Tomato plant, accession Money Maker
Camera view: vertical (180 deg); turntable rotation: 330 degrees
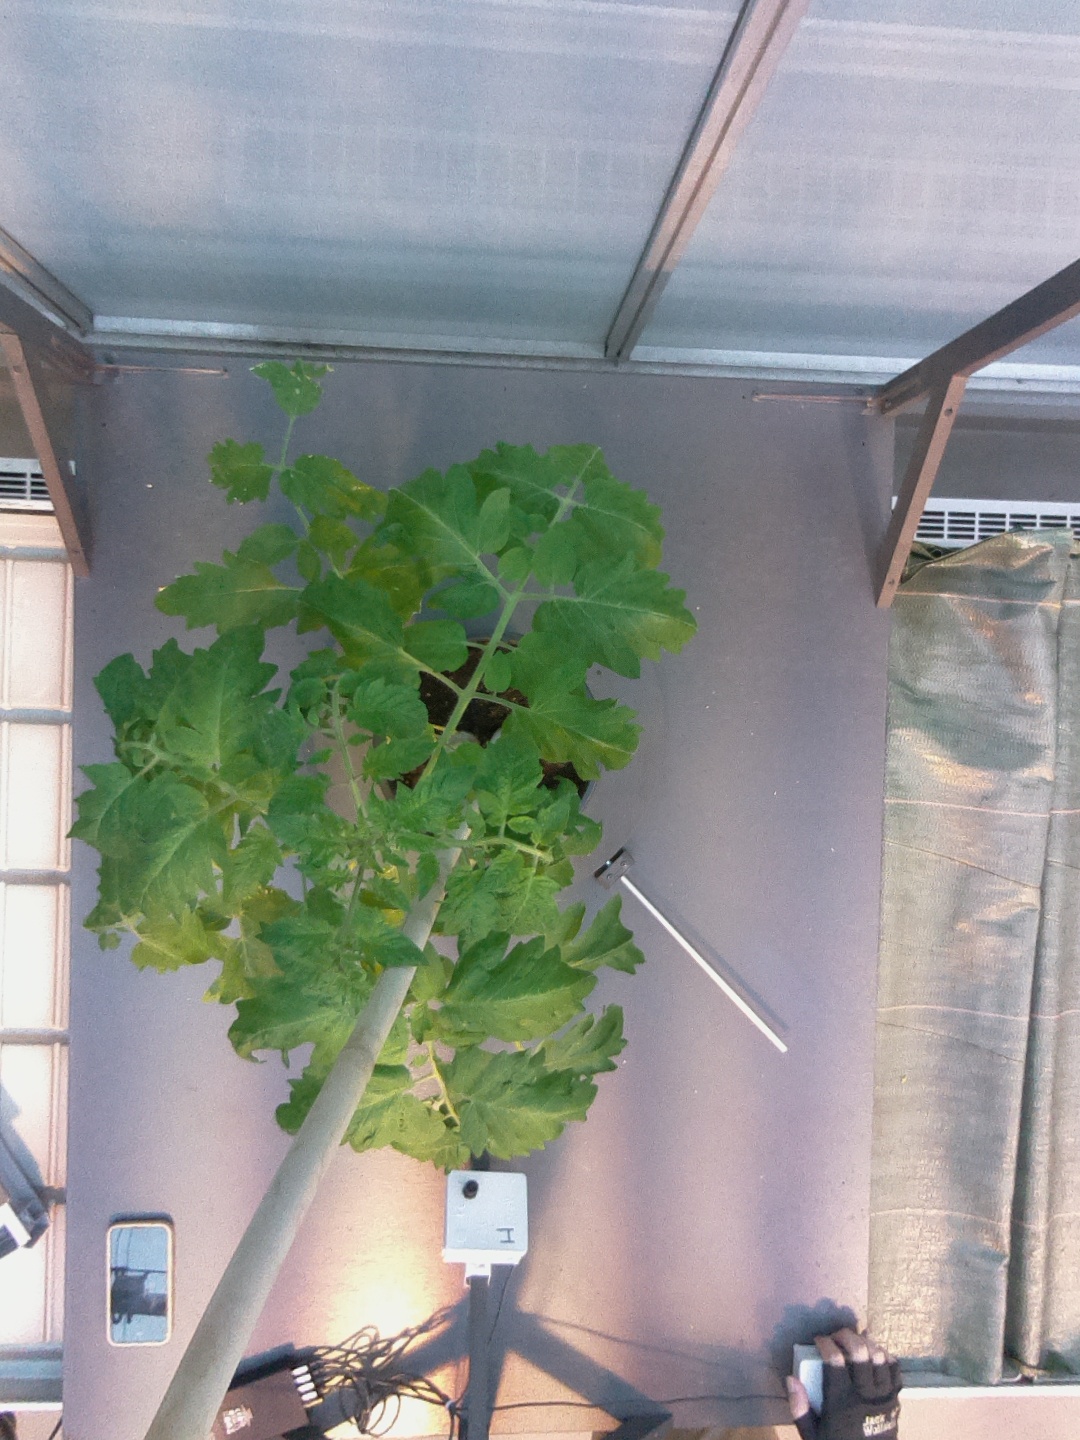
BBCH growth stage 52: 2 inflorescences visible